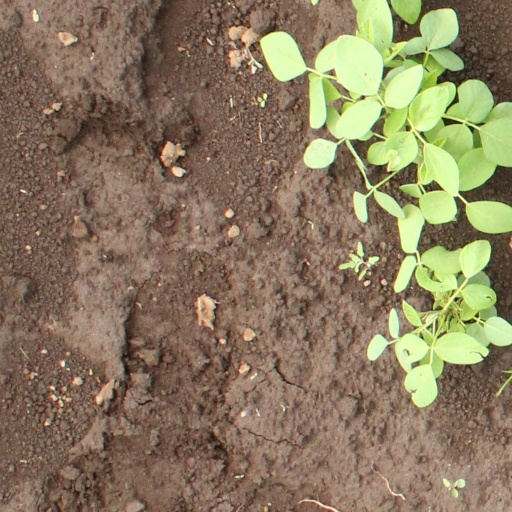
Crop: soybean